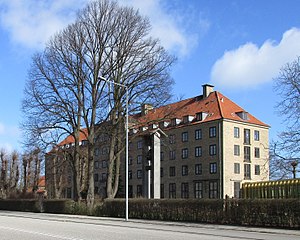
Sankt Lukas Stiftelsen
Sankt Lucas Stiftelsens ejendom på Bernstorffsvej i Hellerup
Diakonissehuset Sankt Lukas Stiftelsen er en over hundrede år gammel dansk diakonissestiftelse, der på et folkekirkeligt grundlag har påtaget sig opgaver i forhold til at yde hjælp til og omsorg for mennesker, der er udsatte eller befinder sig i svære livssituationer. Stiftelsen har lokaler på Bernstorffsvej 20 i Hellerup.